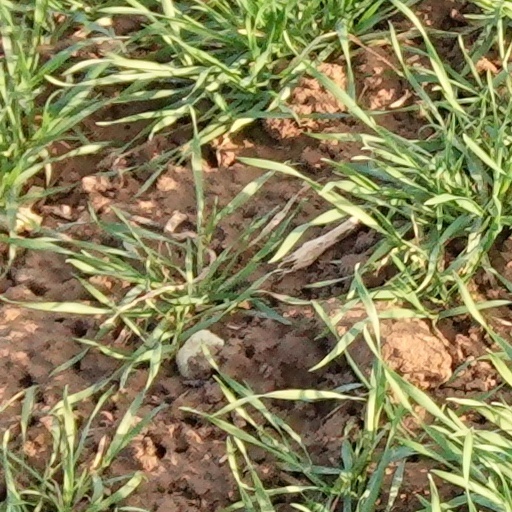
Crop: wheat